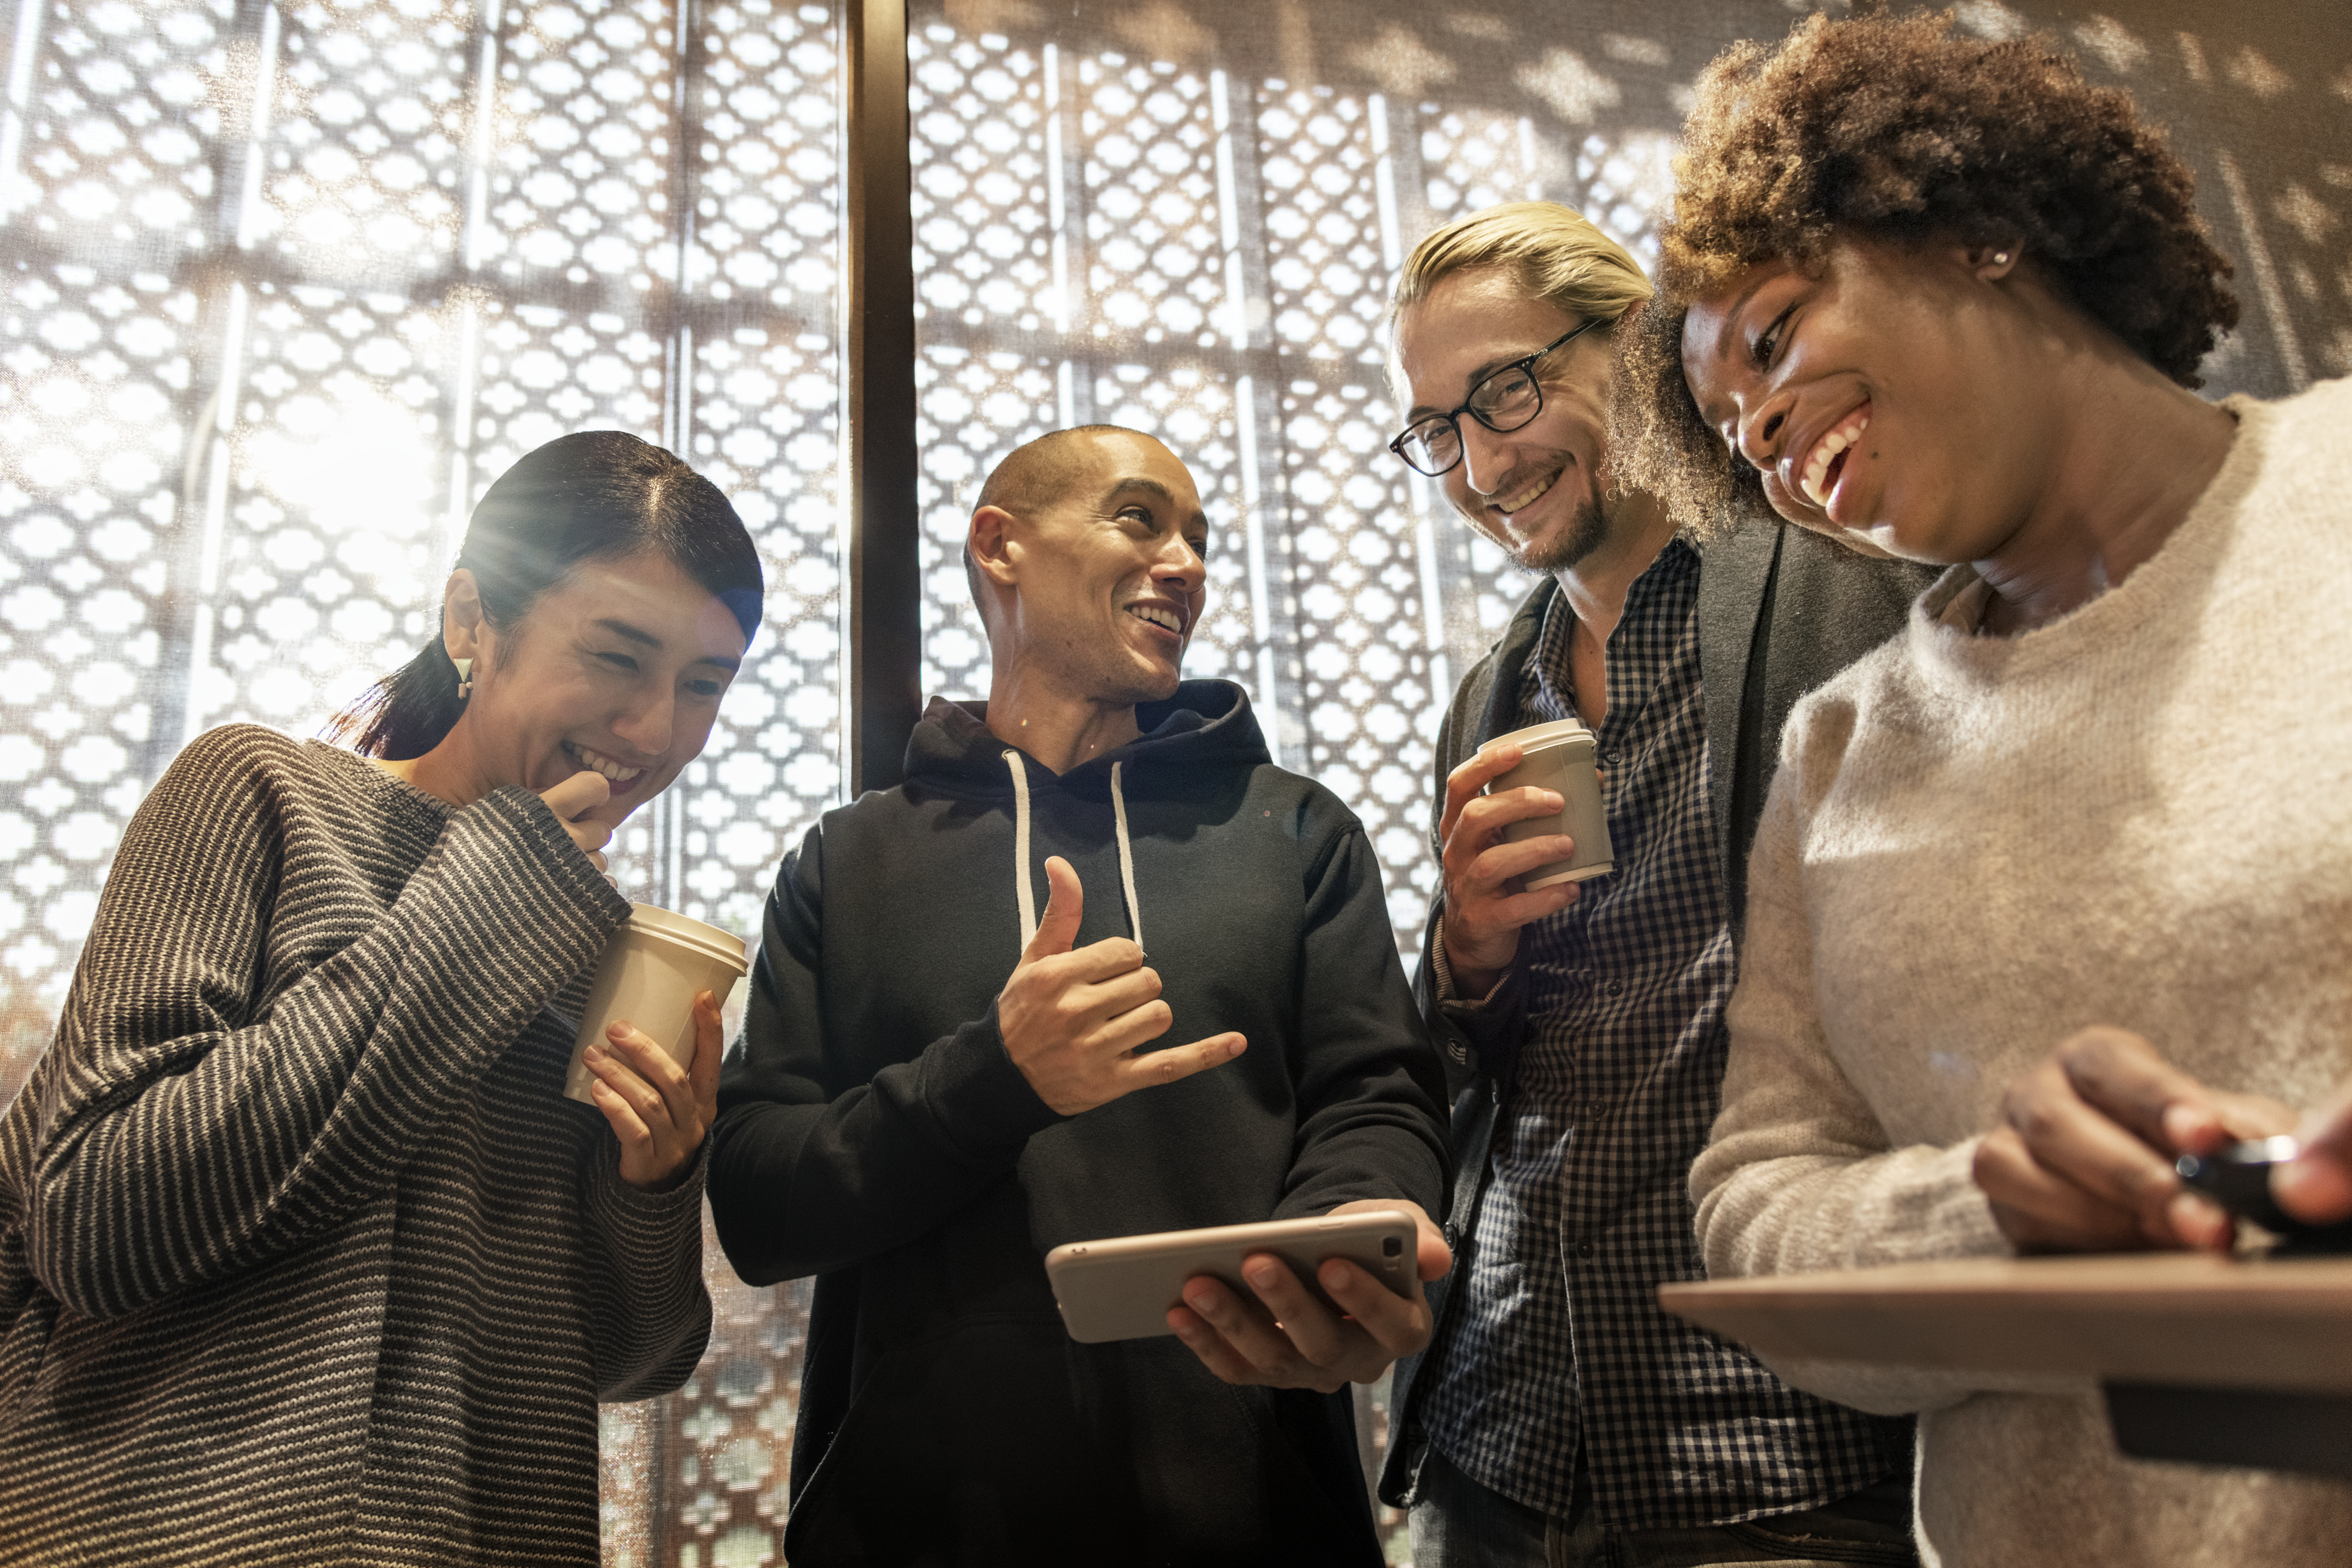
african american, african descent, american, asian, black, casual, caucasian, cellphone, cheerful, communication, community, connecting, connection, data, device, digital, drink, electronic, ethnicity, european, friends, gadget, global, happiness, information, innovation, internet, man, media, mobile, network, networking, online, phone, sharing, smartphone, smiling, social, technology, telephone, together, togetherness, westerner, wireless, woman, event, conversation